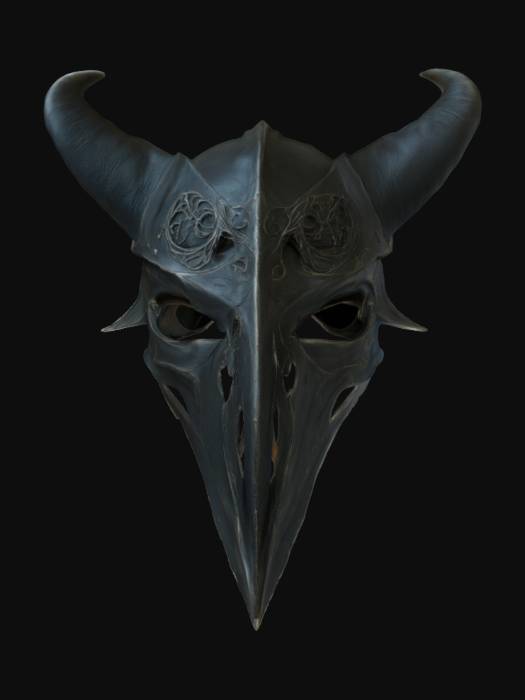
미적 점수 (1~10점): 7